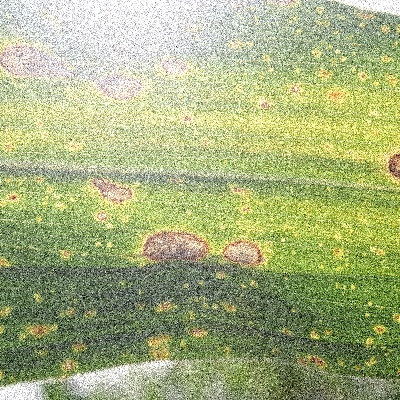
Label: Corn_(Maize)___Leaf_Spot